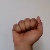
The image shows a hand gesture representing the letter 'A' in Indian Sign Language.